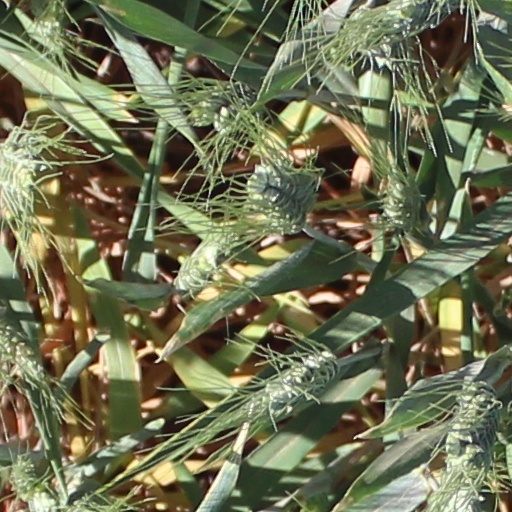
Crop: wheat